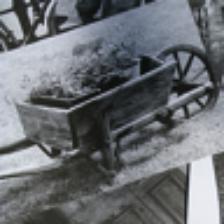
Label: NonHuman